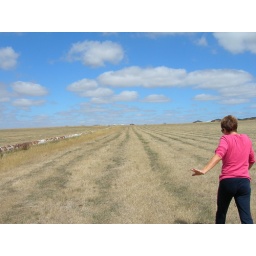
mum walking in field